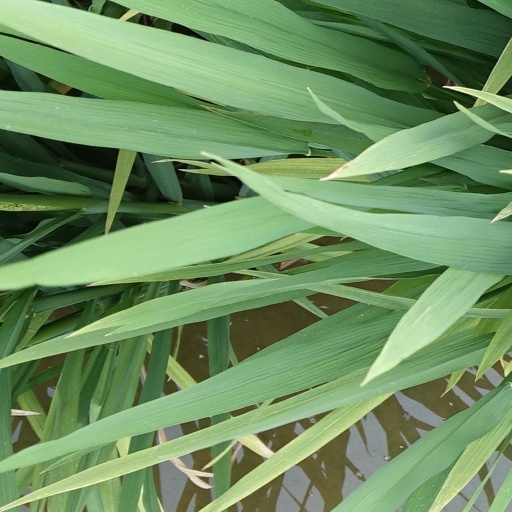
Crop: rice